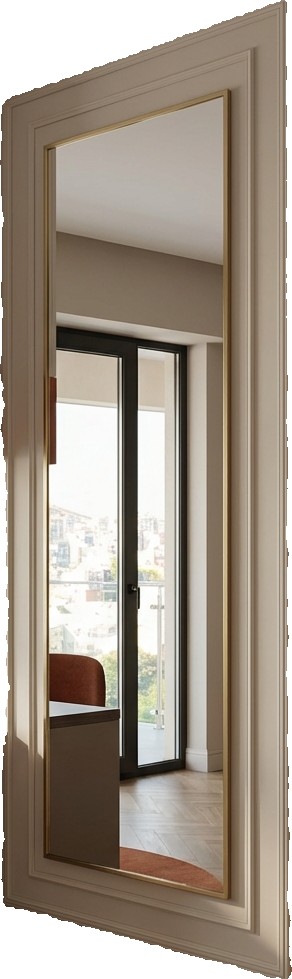
Surface category: moulding